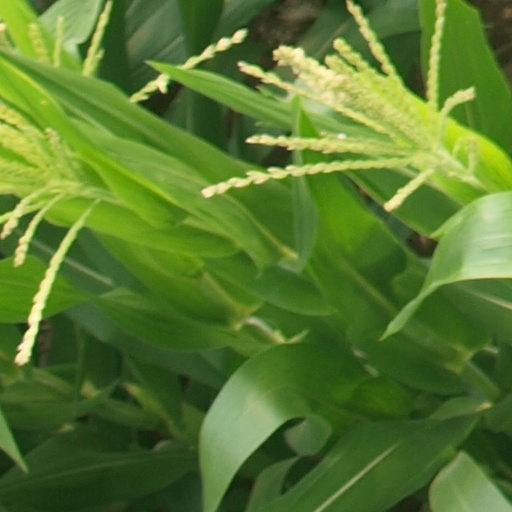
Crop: maize; corn